IBM System z10

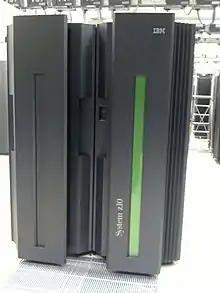
System z10 Enterprise Class mainframe

Released on February 26, 2008, the System z10 Enterprise Class is available in five hardware models: E12, E26, E40, E56, and E64. Each is of the machine type 2097. The Enterprise Class PU cores (four per chip) operate at speeds of 4.4 GHz. The processors are stored in one to four compartments referred to as "books". Each book comprises a multi-chip module (MCM) of processing units (PUs) and memory cards (including multi-level cache memory). The number of PUs in each book is based upon the model number: